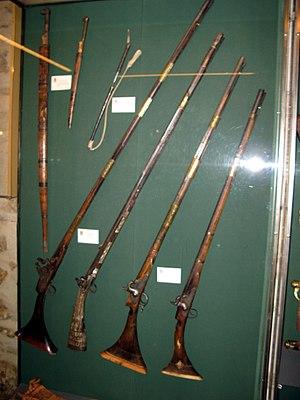
Le moukhala, parfois orthographié moukahla, est le nom donné au Maghreb aux fusils traditionnels à poudre noire, de petit calibre et à canon très longs, en général richement décorés.